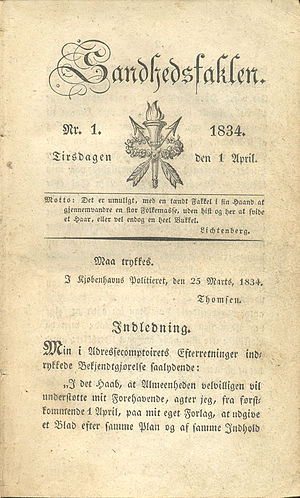
Sandhedsfaklen
Titelbladet til 1. årgangs 1. nummer af Sandhedsfaklen, med Københavns Politirets tilladelse til at bladet må trykkes.
Titelbladet til 1. årgangs 1. nummer af tidsskriftet Sandhedsfaklen fra 1834, udgivet af krigsassessor Hald.
Sandhedsfaklen var et ugeblad udgivet af krigsassessor Hald 1834-35, samt et skandaleblad udgivet af Johan Christian Fogh 1859-66.